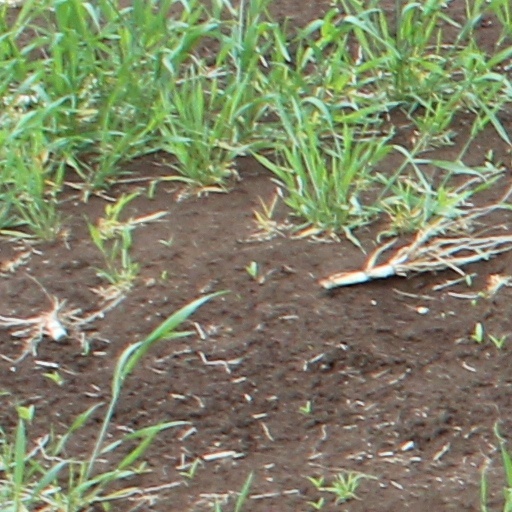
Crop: wheat